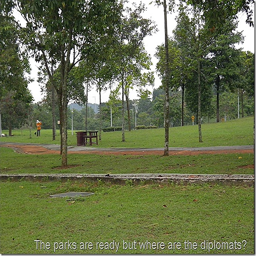
gardeners have to keep the parks tidy even if nobody is living there .